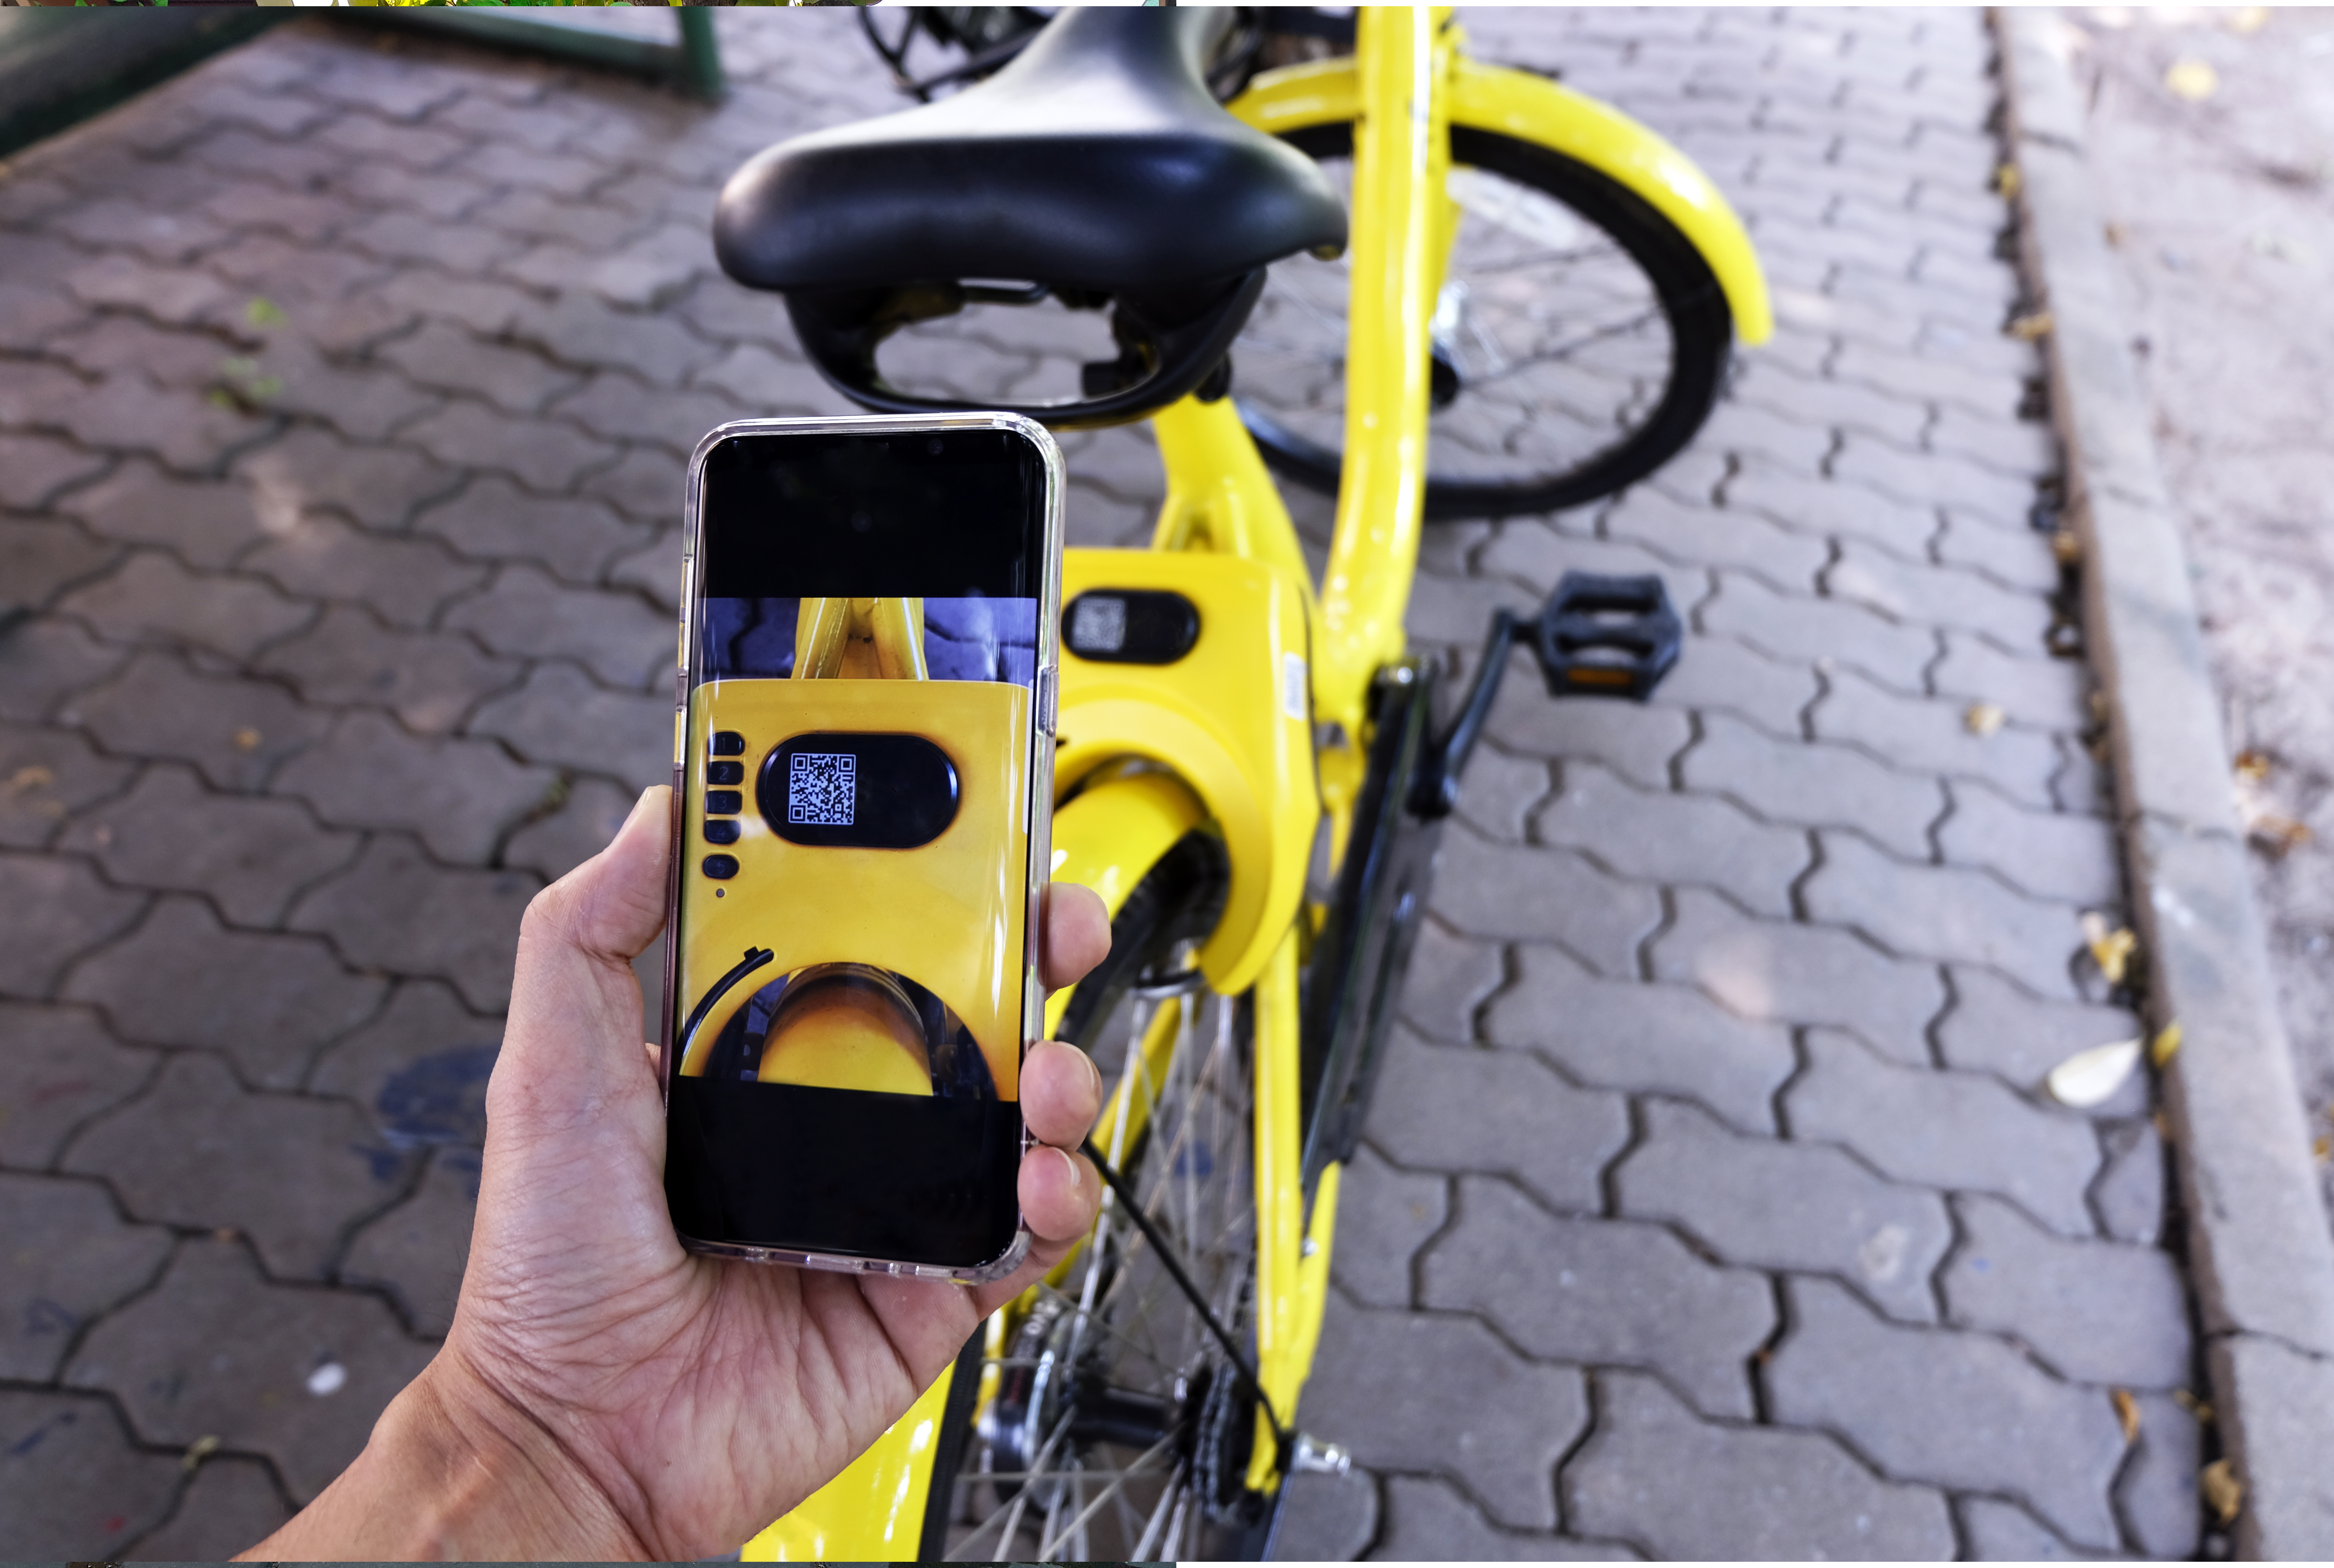
adventure, background, bicycle, bike, biker, biking, building, city, concept, conceptual, device, drive, ecological, ecology, environment, environmental, europe, european, fitness, german, germany, health, healthy, historical, lifestyle, locking, metal, old, outdoor, parked, pavement, pedal, pole, public, recreation, restyling, ride, road, secure, sidewalk, sport, station, street, tourism, town, transport, transportation, travel, urban, yellow, vehicle, bicycle handlebar